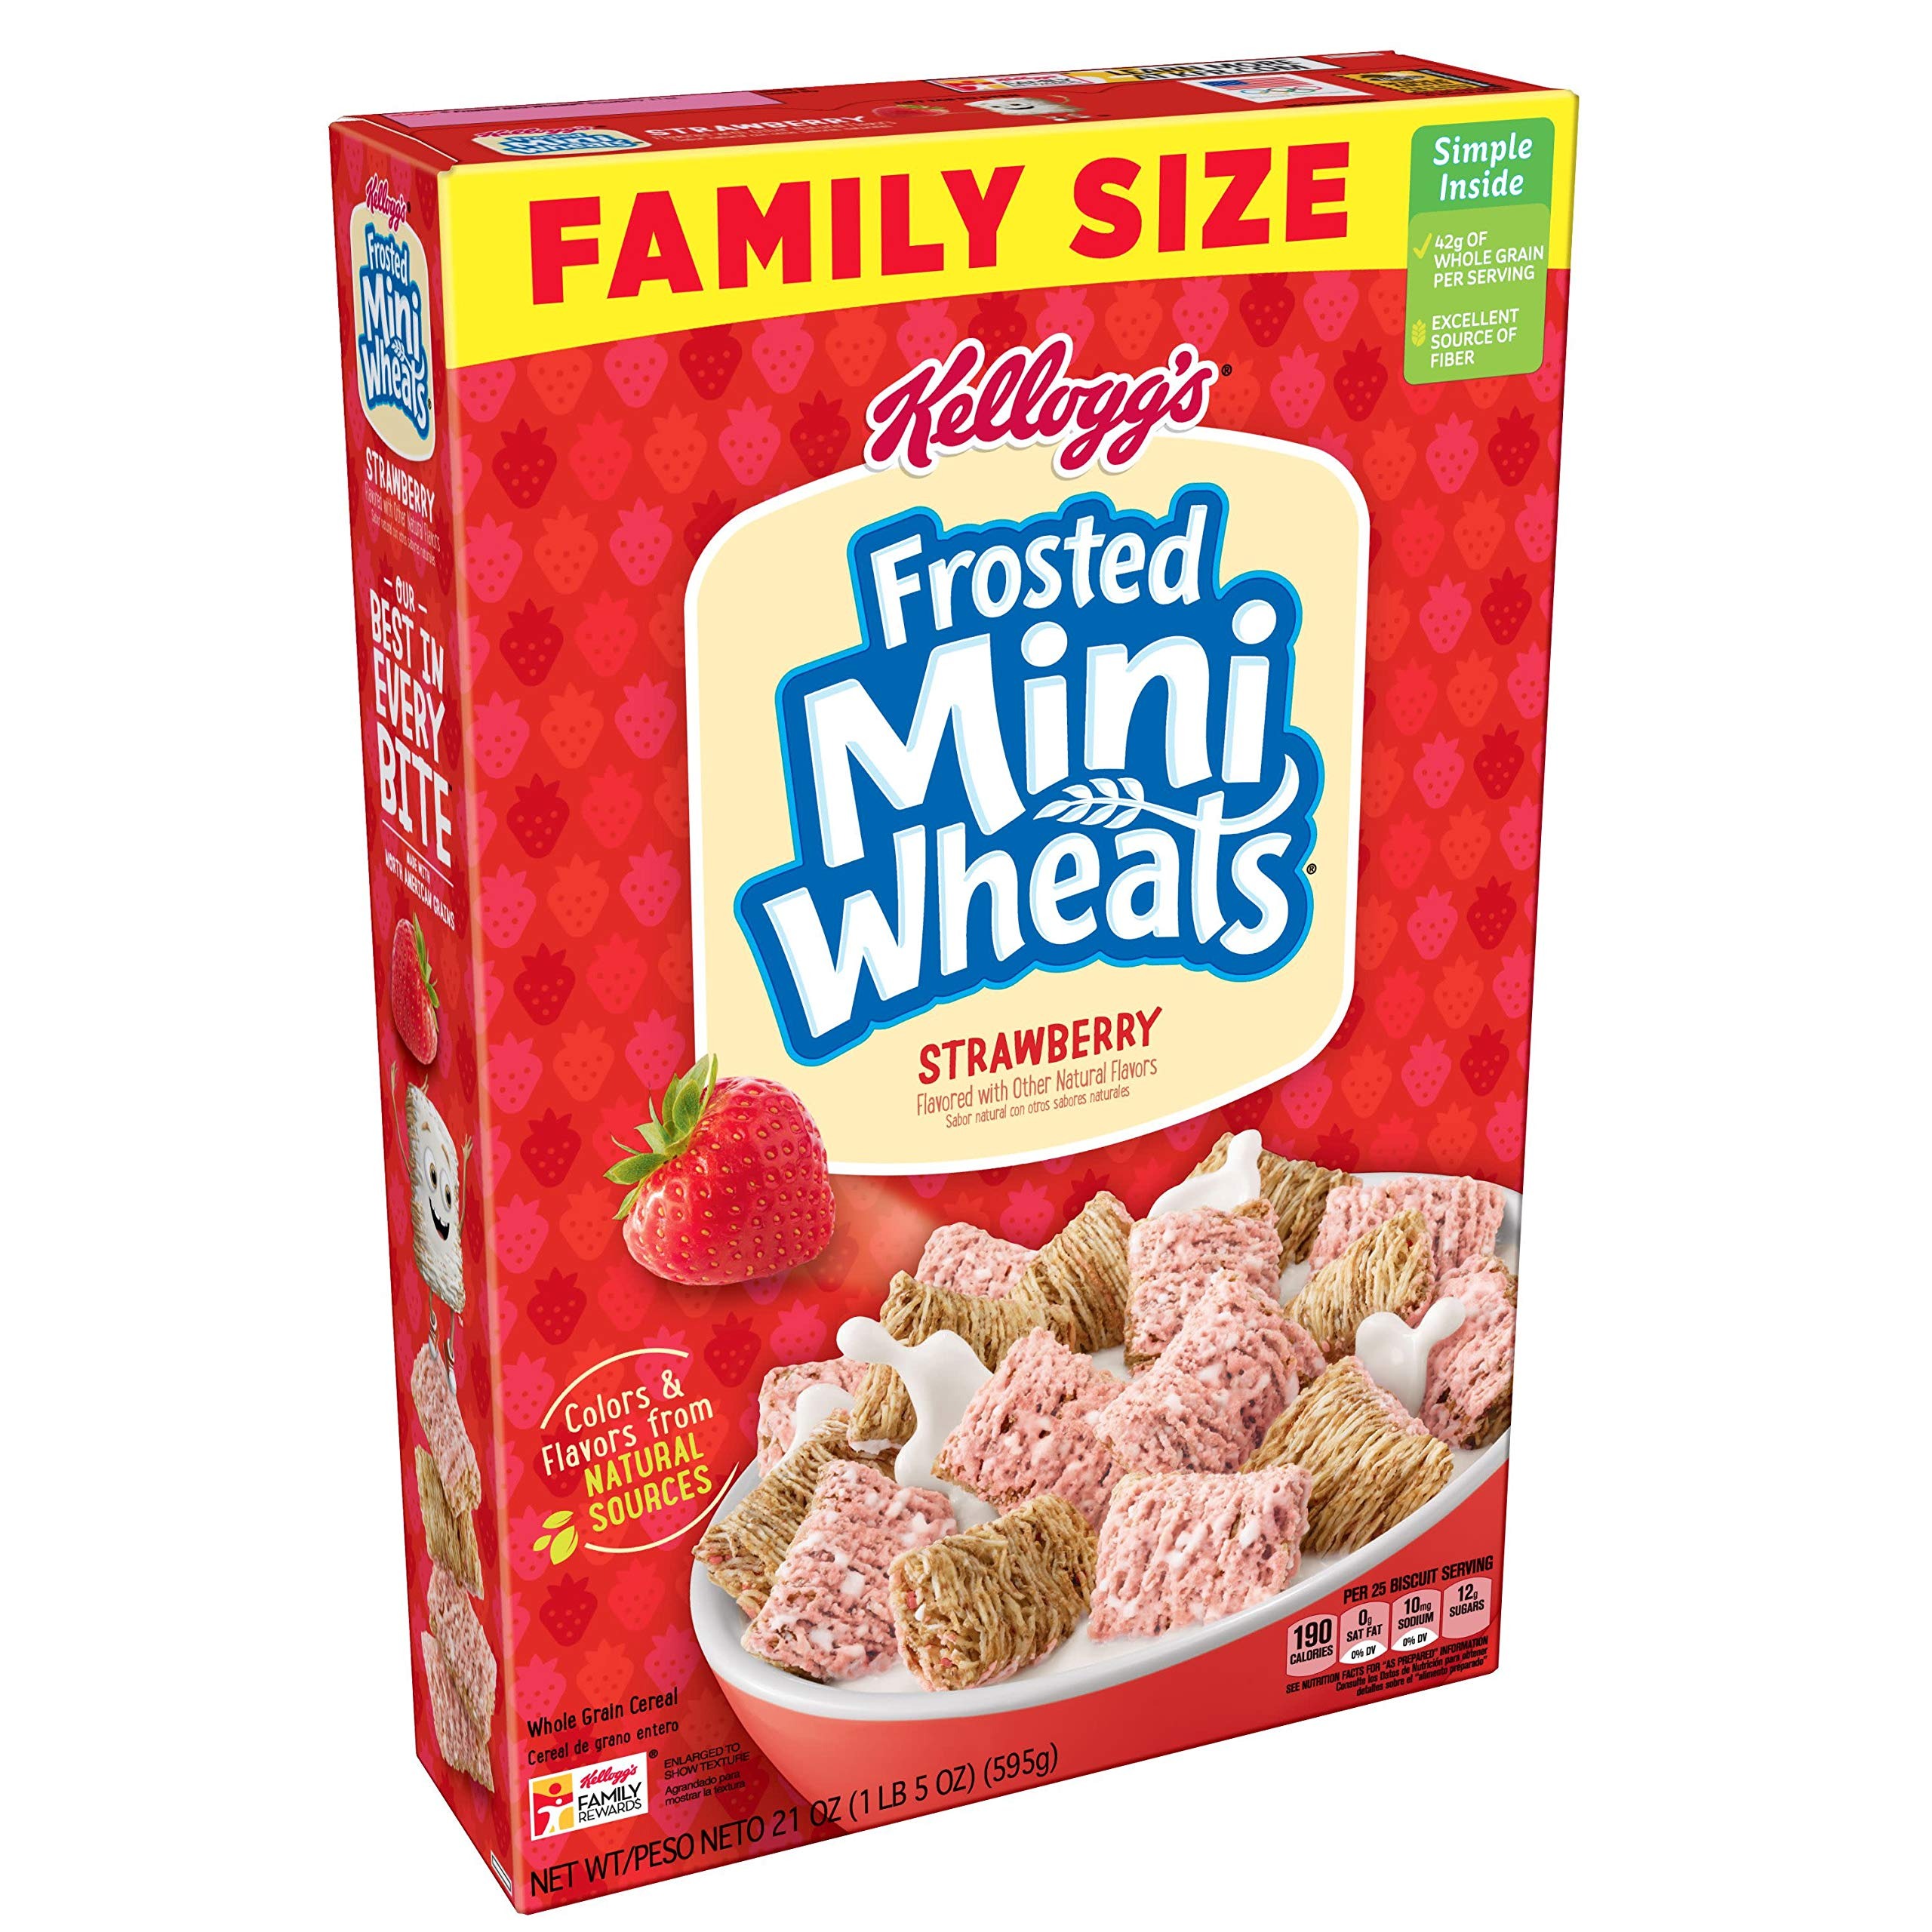
Item Name: Kellogg's Breakfast Cereal, Frosted Mini-Wheats, Strawberry, Low Fat, Excellent Source of Fiber, Family Size, 21 oz Box
Bullet Point 1: Start your most important mornings with bite-sized cereal biscuits made with 100% whole wheat infused with the irresistible flavor of strawberries in every satisfying spoonful
Bullet Point 2: Made to give you momentum for the day, these bite-sized, high fiber, 100% whole grain wheat biscuits feature delicious layers of crunchy baked goodness for breakfasts that matter
Bullet Point 3: Contains 41 grams of whole grain per serving; 5 grams of protein per serving of cereal; a good source of 10 vitamins and minerals; an excellent source of fiber; low fat
Bullet Point 4: A low-fat cereal that's sure to please the whole family; enjoy with or without your favorite milk; makes a tasty snack at work, afternoon pick me up at school, or late night treat
Bullet Point 5: Convenient, ready to eat cereal packaged in a 21-ounce box; packaged for freshness and great taste
Value: 21.0
Unit: oz

Price: 7.765